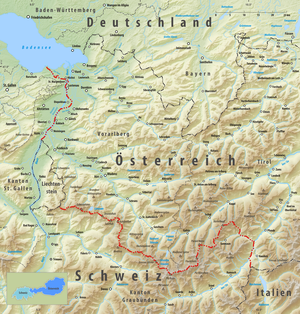
La frontière entre l'Autriche et la Suisse est la frontière internationale séparant ces deux pays.